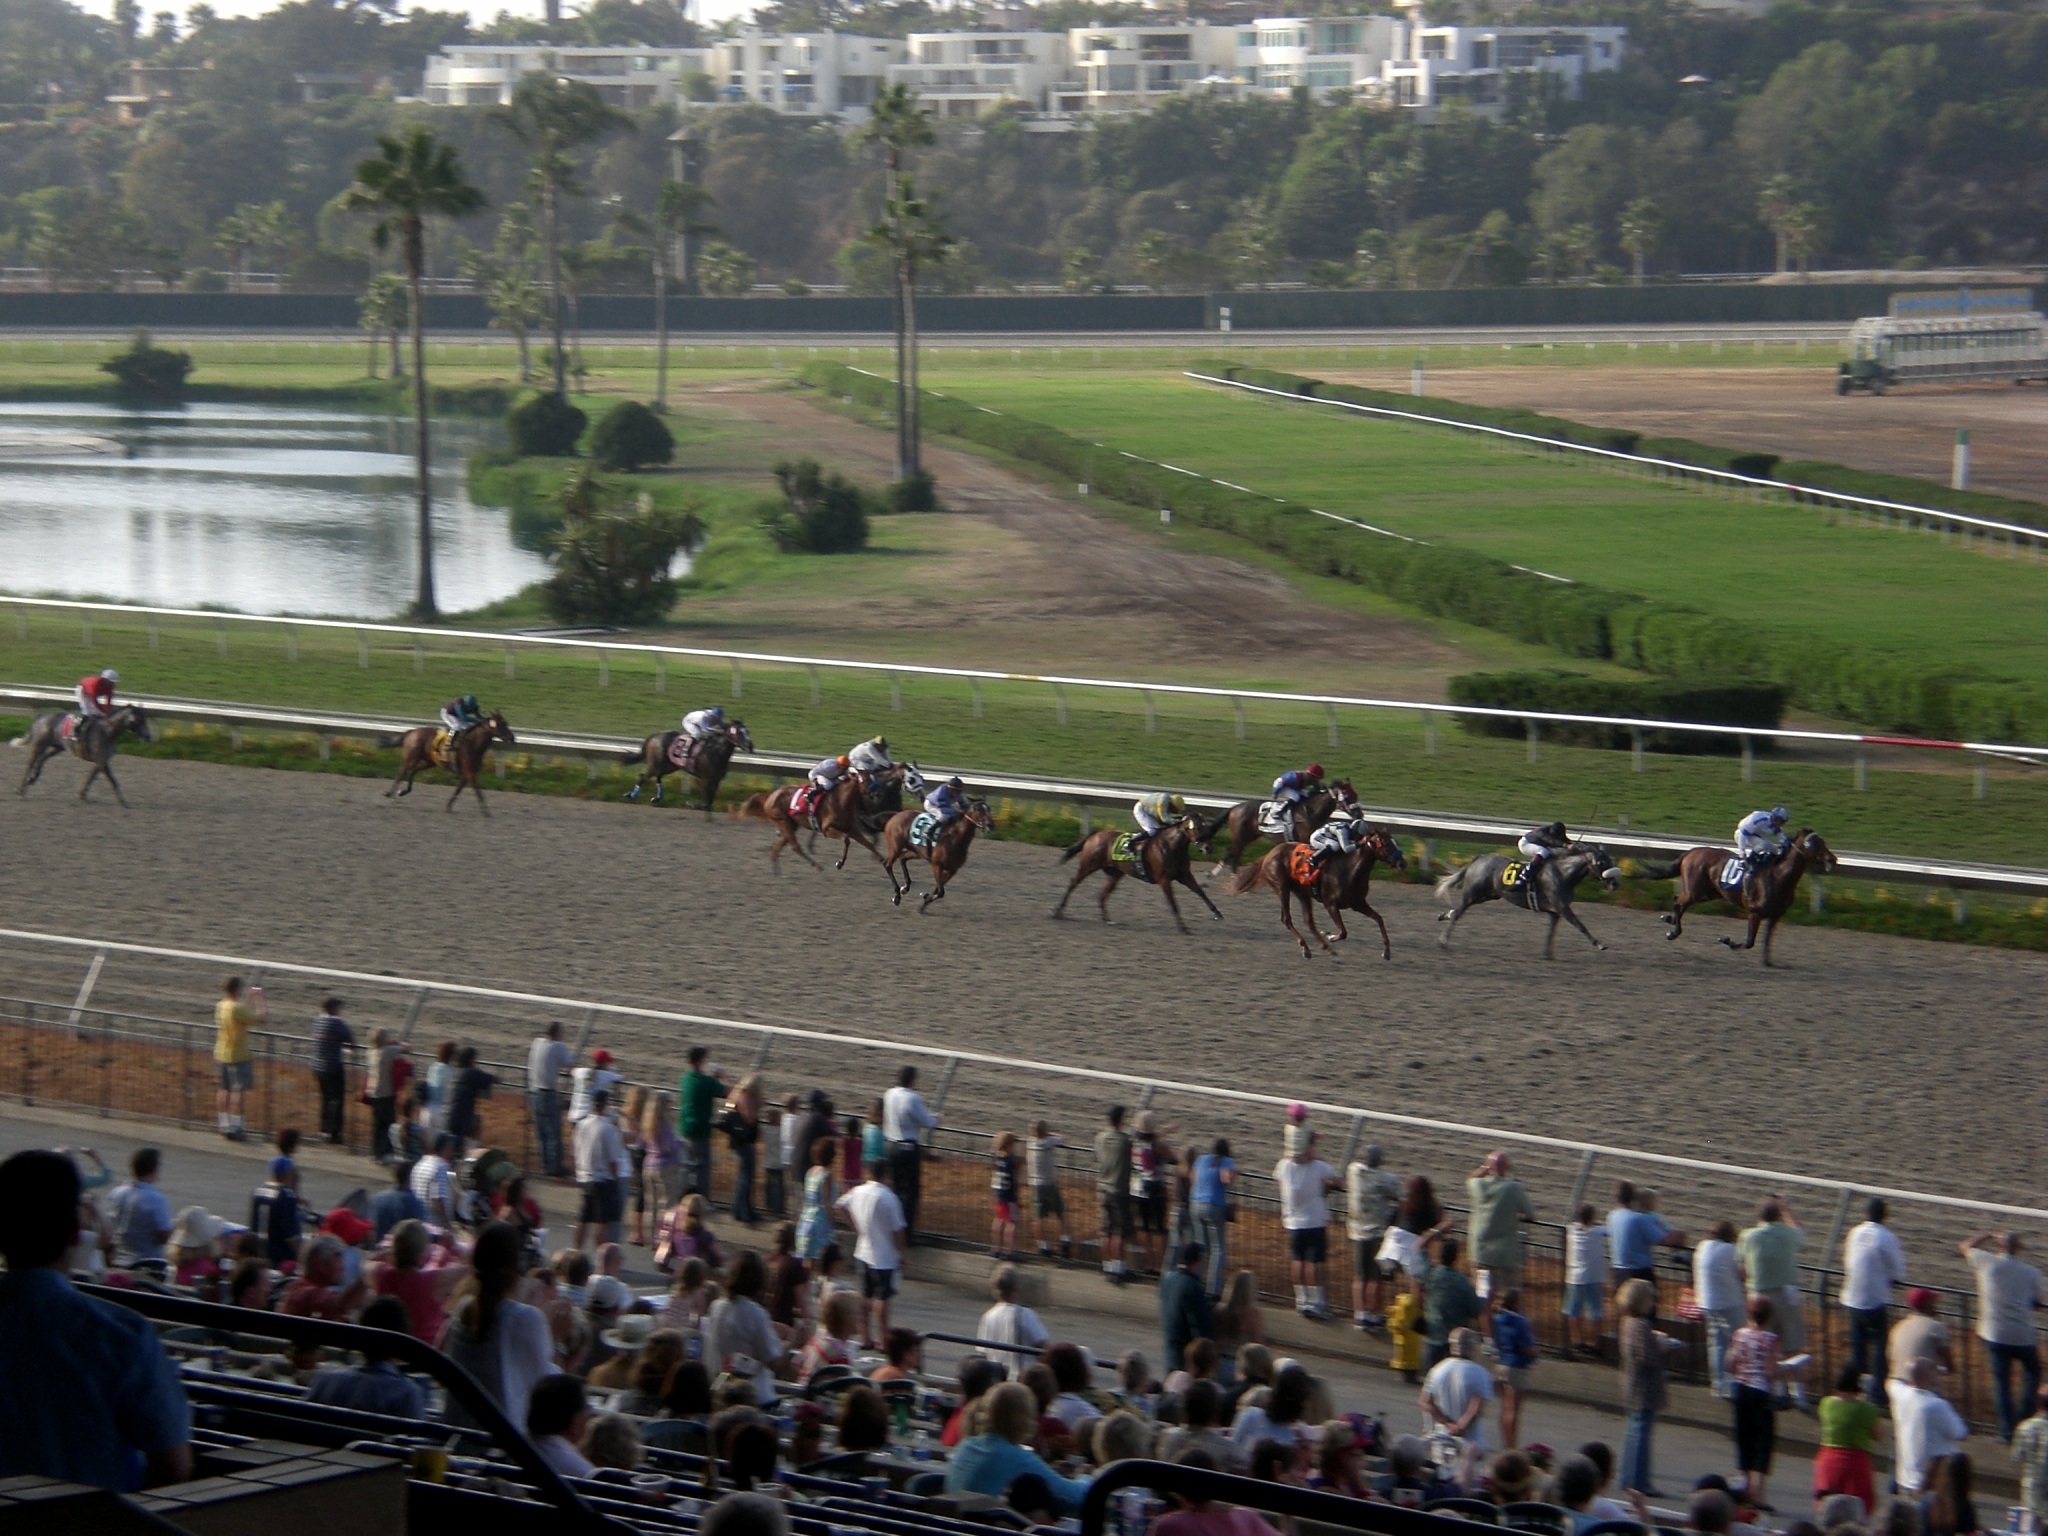
horse, race, sports, racing, jockey, race track, races, horse racing, animal sports, equestrian sport